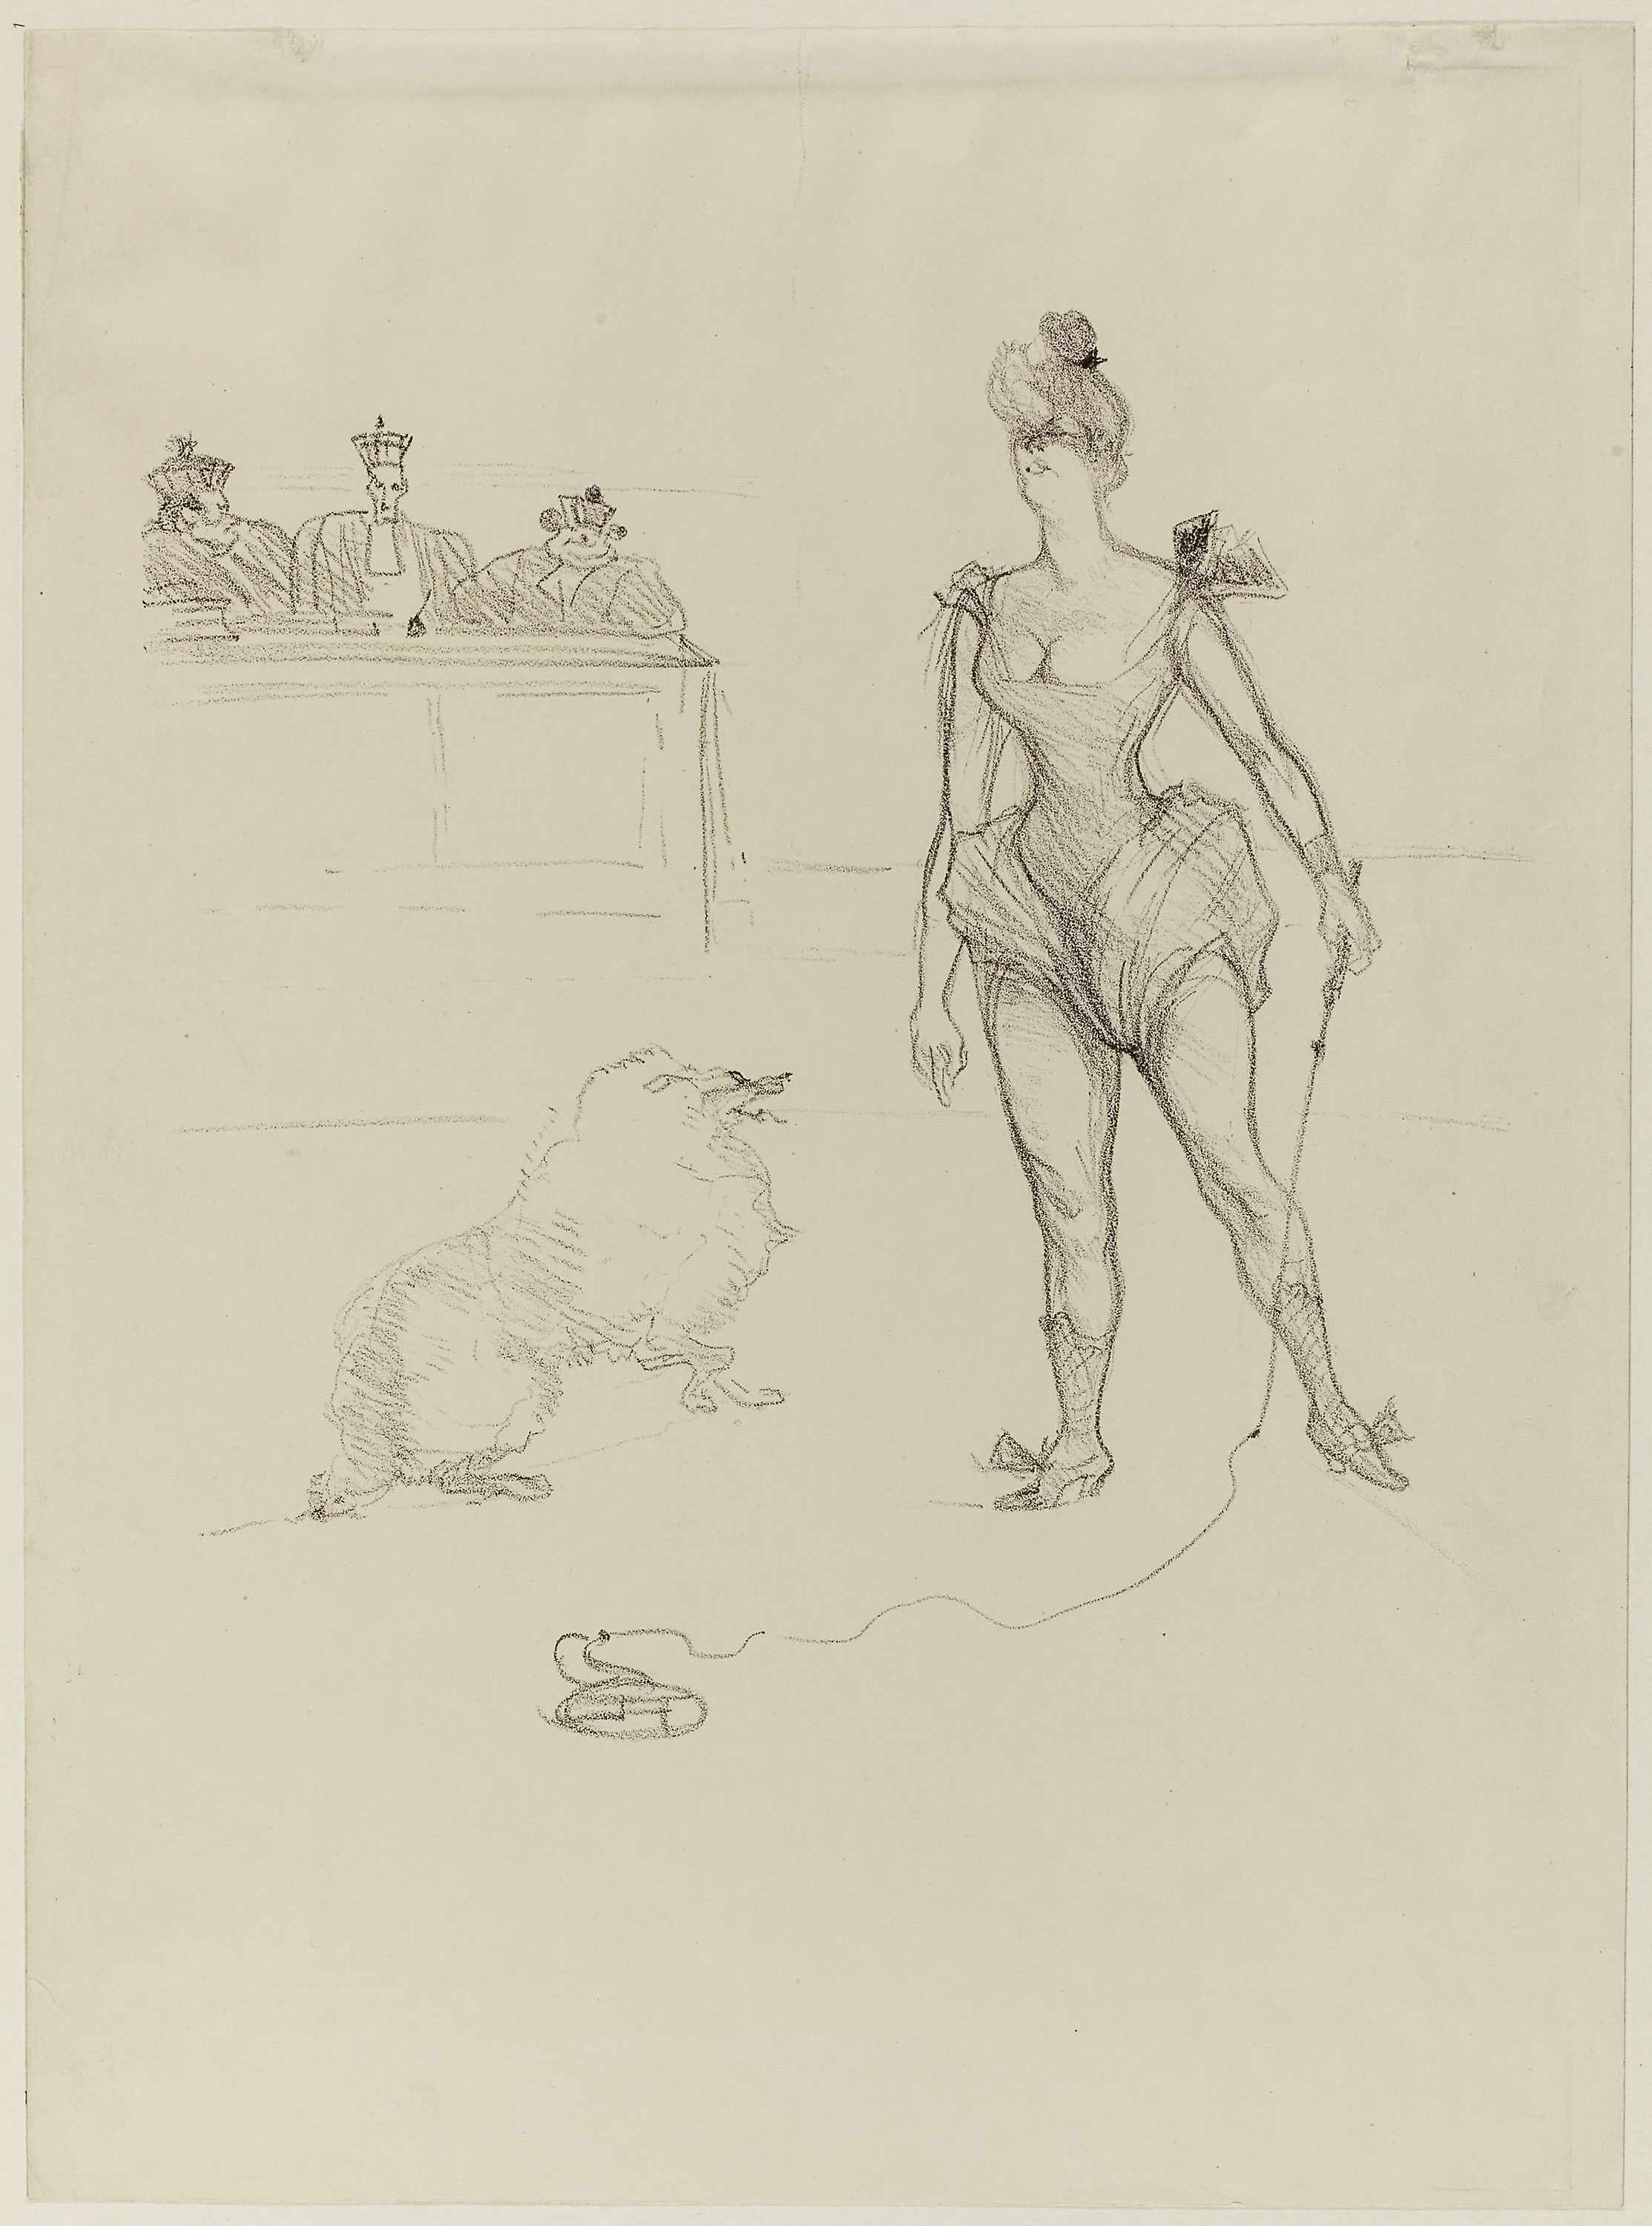
mammal, figure drawing, drawing, sketch, art, black and white, artwork, illustration, line, joint, paper, font, costume design, visual arts